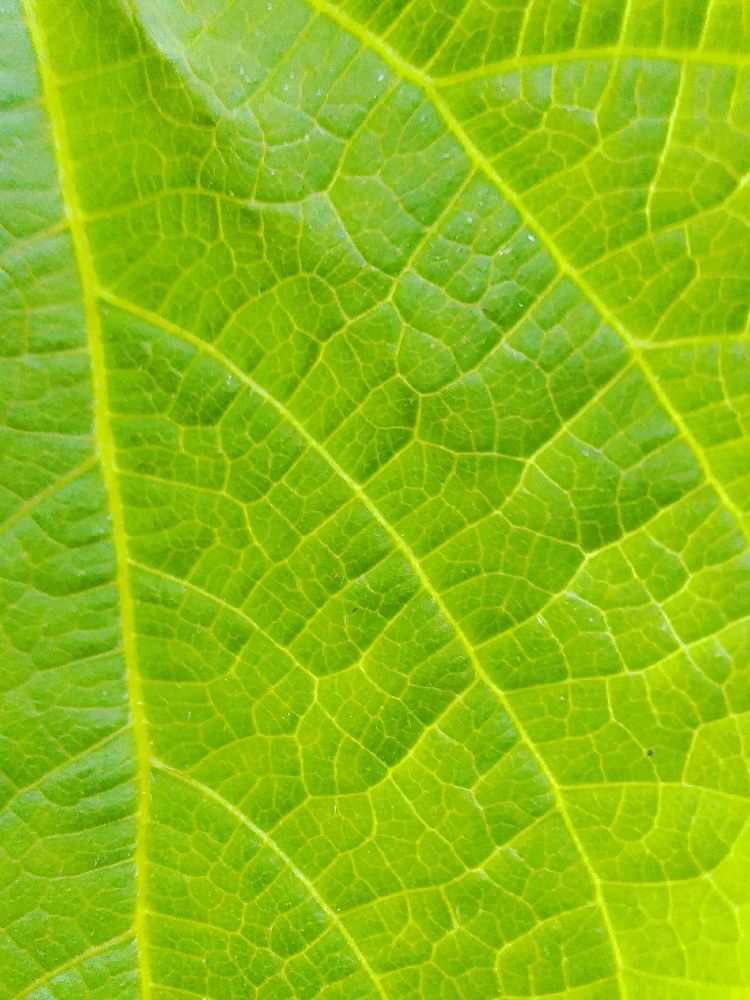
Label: healthy